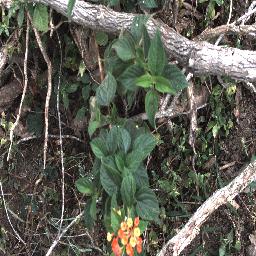
Label: lantana